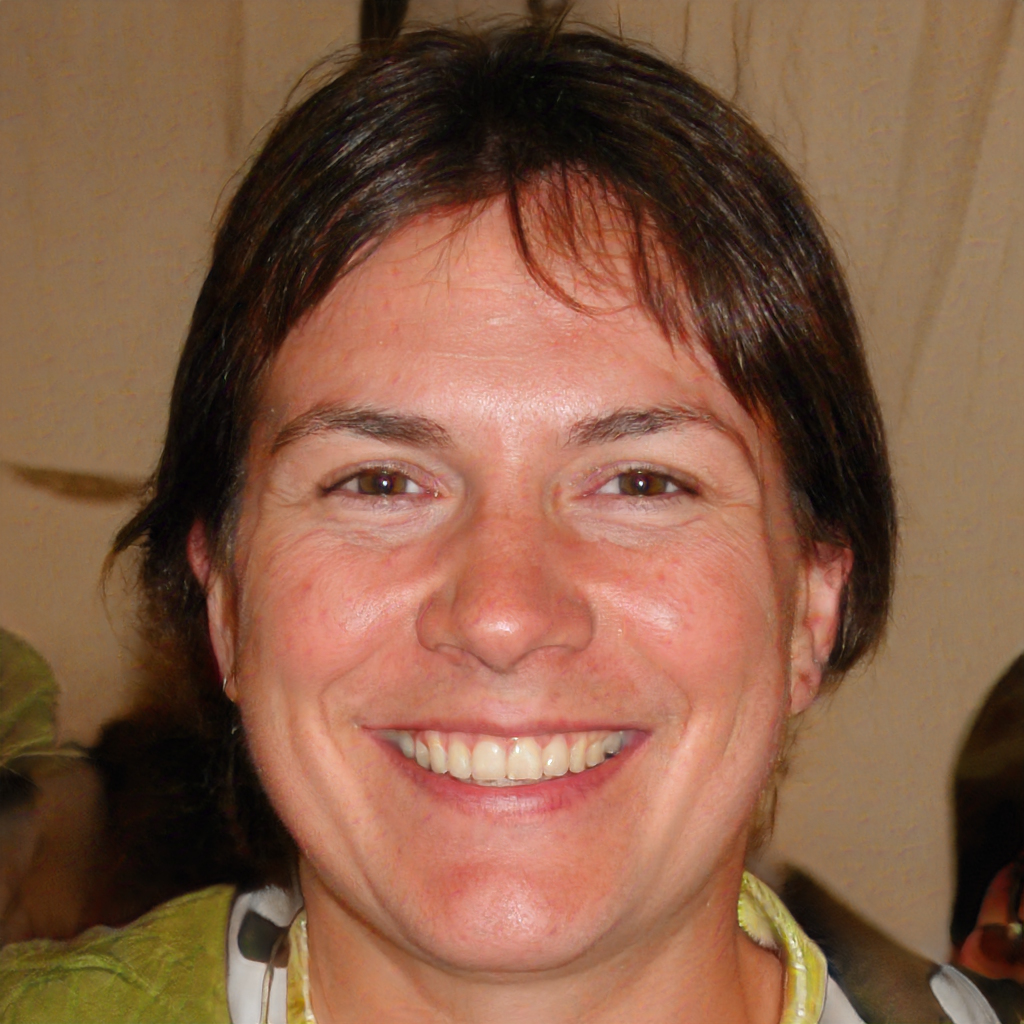
Portrait style: Real Portrait